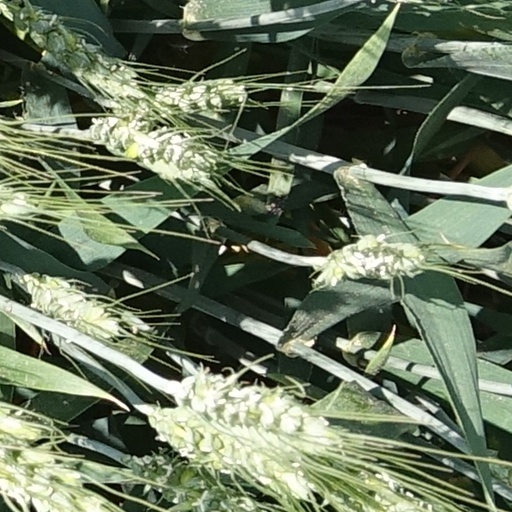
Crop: wheat